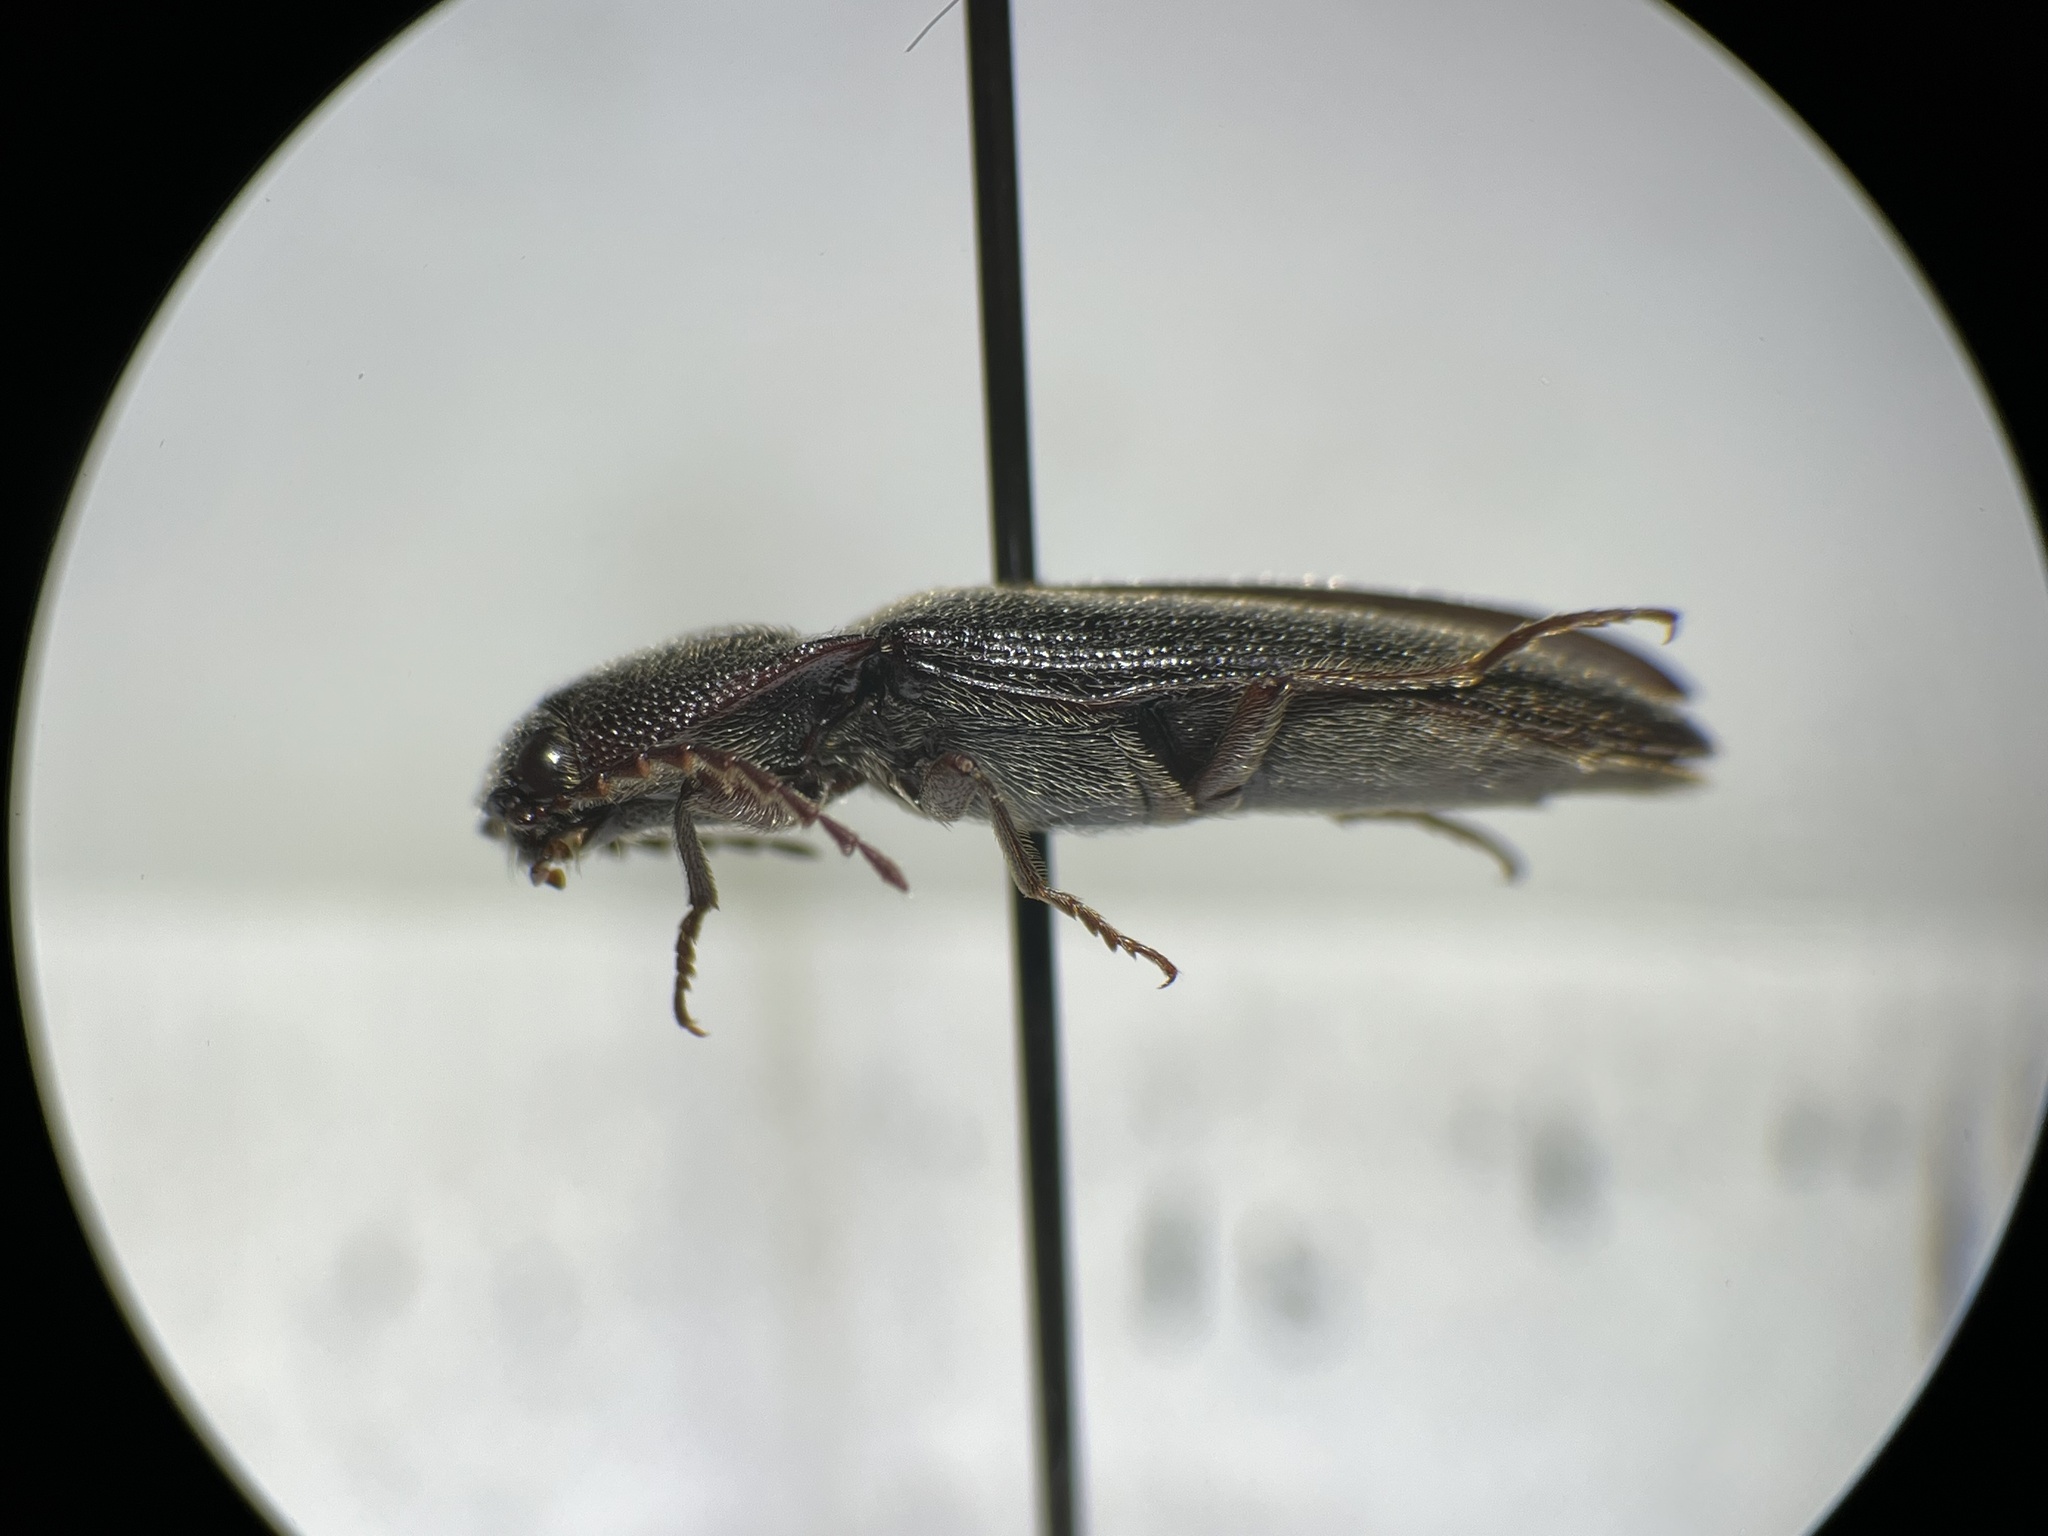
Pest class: clickbeetles_wireworms